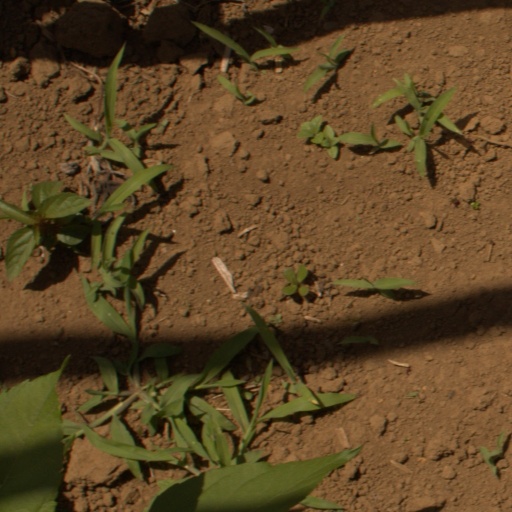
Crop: Jerusalem artichoke